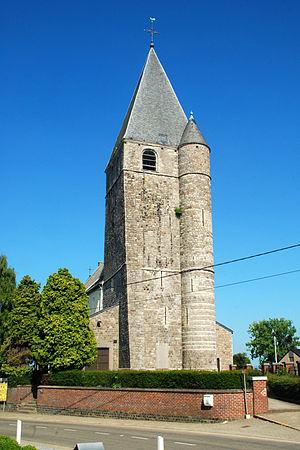
L'église Saint-Laurent est une église d'origine romane située sur le territoire de Gossoncourt, village de la commune belge de Tirlemont, dans la province du Brabant flamand.
Le nom de famille Van Goetsenhoven comporte de nombreuses variantes. Il fait référence au village du même nom, appelé officiellement en néerlandais Goetsenhoven et connu en français sous le nom de Gossoncourt, situé près de Tirlemont, en Belgique, dans le Brabant flamand. L'église de Gossoncourt a été bâtie dans les premières années du XIIᵉ siècle, ce qui indique que l'origine du village remonte au moins au XIᵉ siècle. Il en reste aujourd'hui un célèbre donjon médiéval.
Le donjon est la tour la plus haute d'un château fort au Moyen Âge, destinée à servir à la fois de point d'observation, de poste de tir et de dernier refuge si le reste de la fortification vient à être prise par un ennemi. Cette tour, ou ce bâtiment fortifié, sert aussi en général de résidence au seigneur du château.